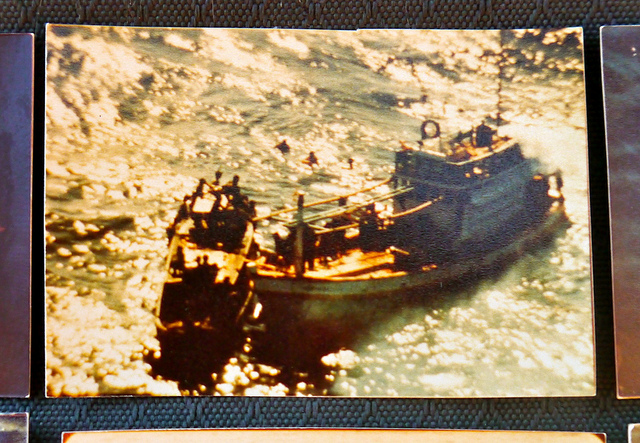
A tug boat pulling up to another boat in choppy water.

A photo of a boat running into another boat.